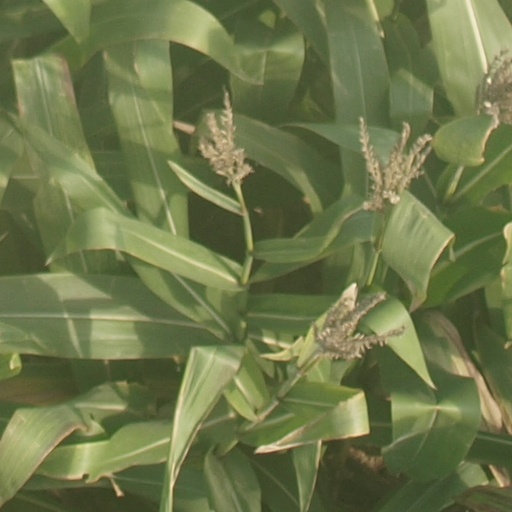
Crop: maize; corn